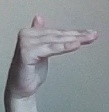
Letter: khaa